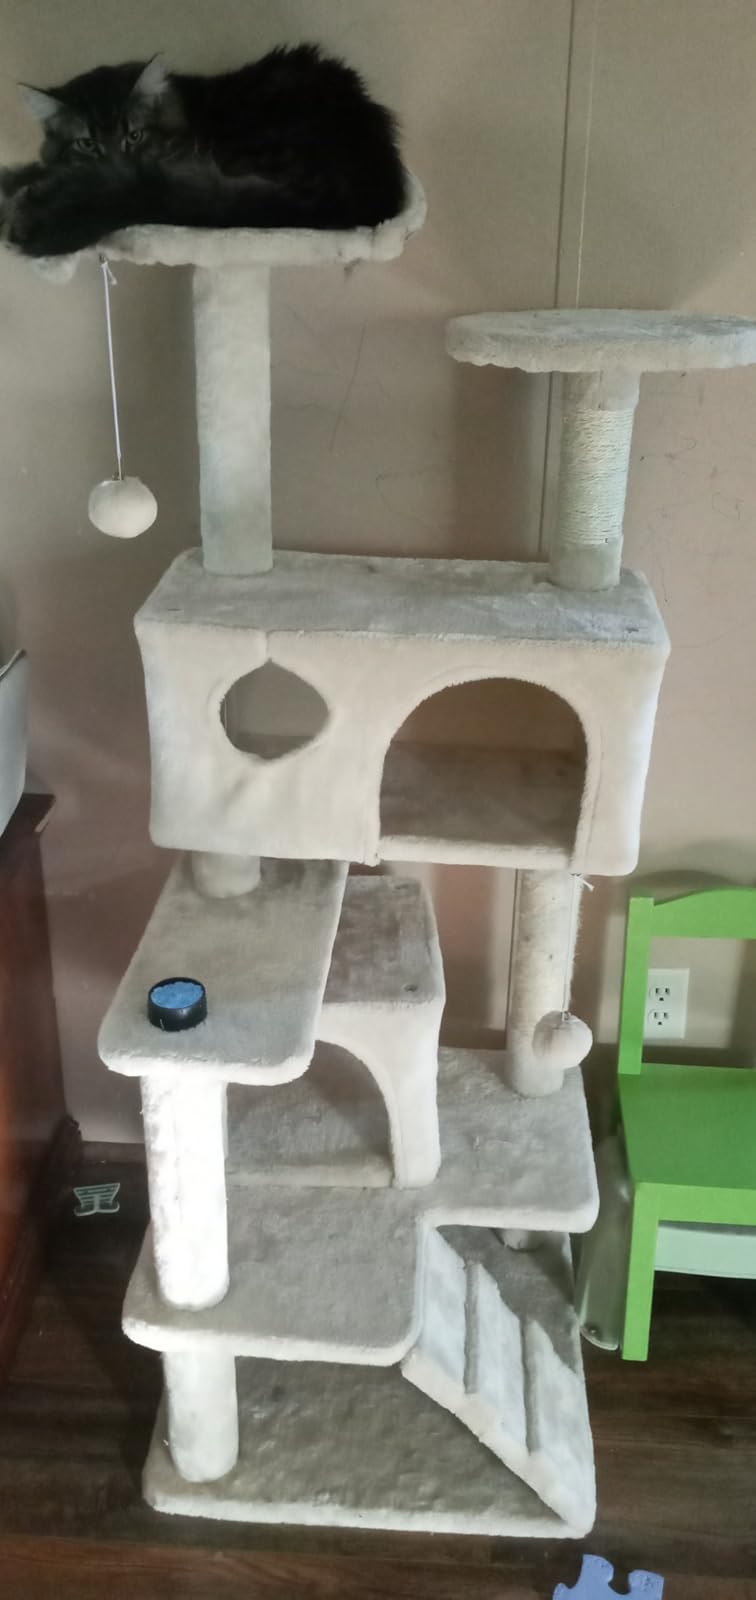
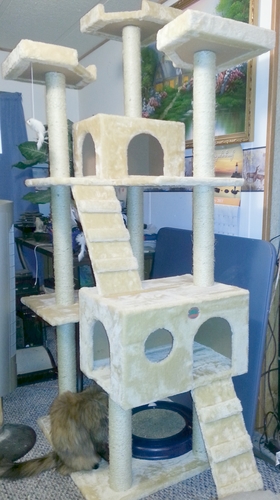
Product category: items_cat tree
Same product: no